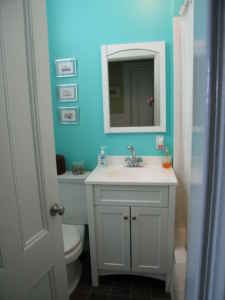
Room type: bathroom